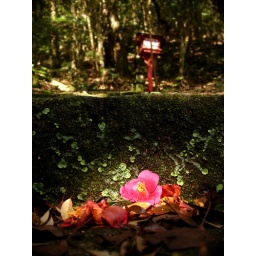
morning light hits a flower on a step at a mountain shrine in southern japan